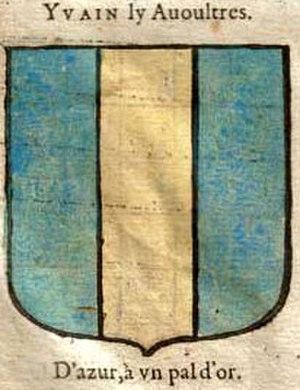
Yvain l'Avoultres Brezhoneg: Ywain Avoultrez